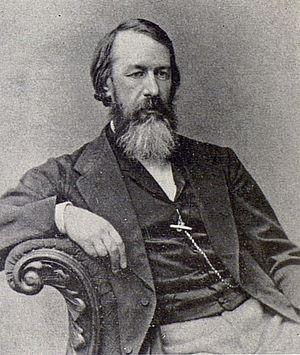
Les Compositeurs slaves est un tableau peint par Ilia Répine en 1872. Il s'agit d'un portrait de groupe de compositeurs russes, polonais et tchèques. Il a été peint entre 1871 et 1872 sur une commande de l'entrepreneur Alexandre Porokhovchtchikov.